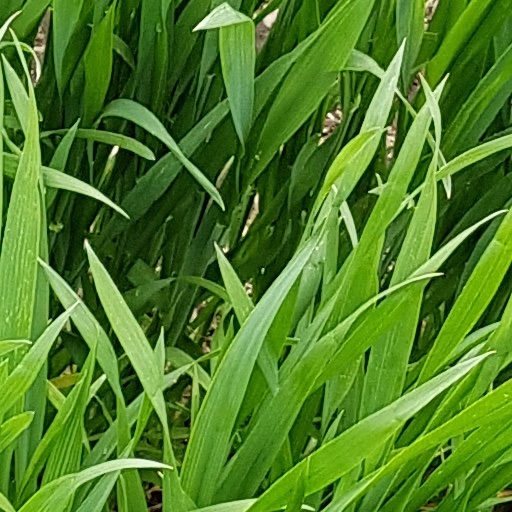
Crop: wheat